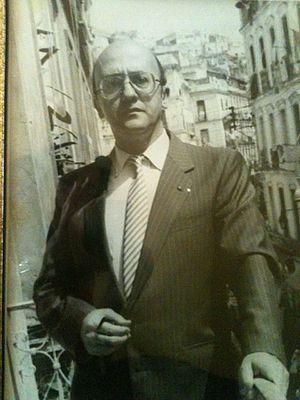
Au balcon de son cabinet à la Casbah d'Alger
Lâadi Flici, né le 12 novembre 1937 à Alger, au cœur de la Casbah d'Alger, est assassiné dans son cabinet à Djamaa Lihoud dans la Casbah le 17 mars 1993.